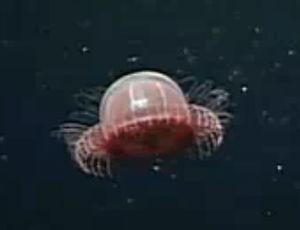
Les Trachymedusae constituent un ordre des cnidaires de la classe des hydrozoaires.